Dave Sim

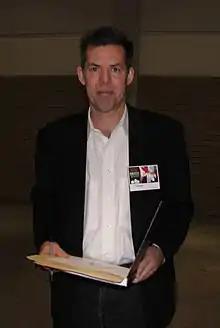
Dave Sim at Paradise Comics Toronto Comicon 2007

Dave Sim (born 17 May 1956) is a Canadian cartoonist and publisher, known for his comic book "Cerebus", his artistic experimentation, his advocacy of self-publishing and creators' rights, and his controversial political and philosophical beliefs.